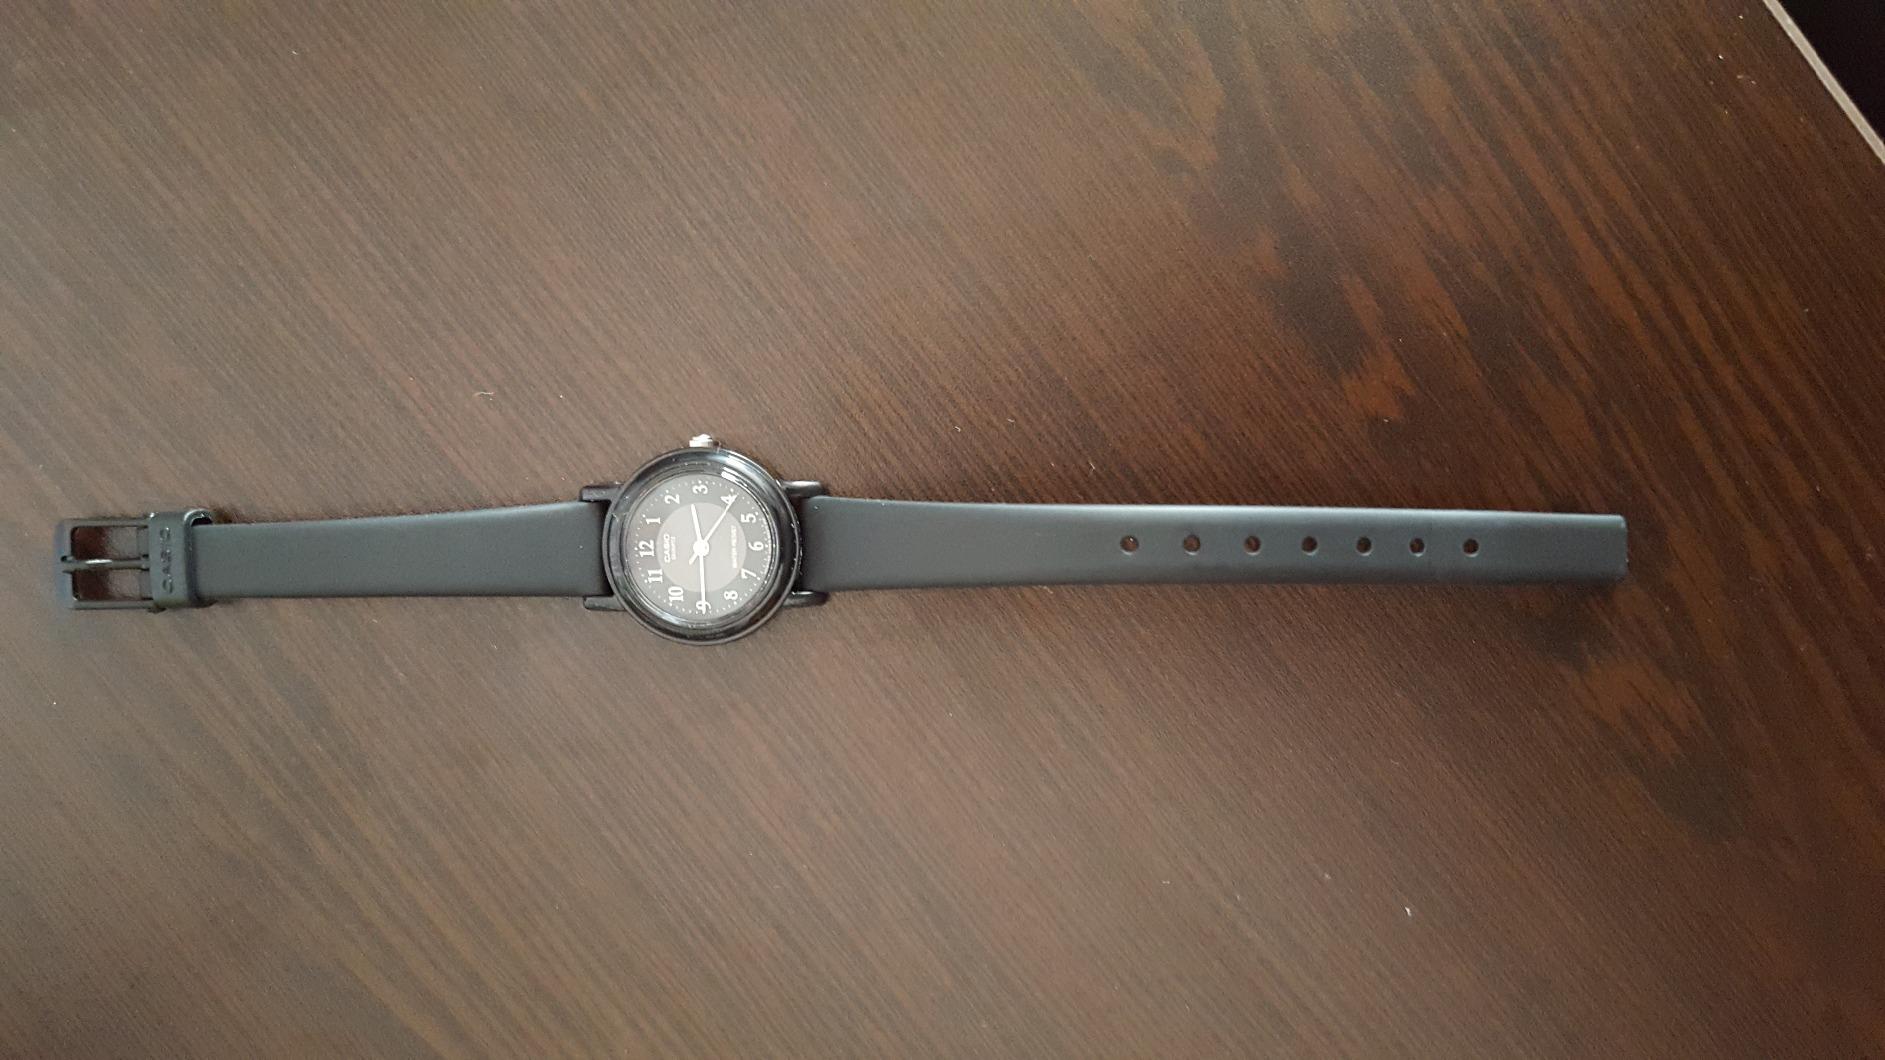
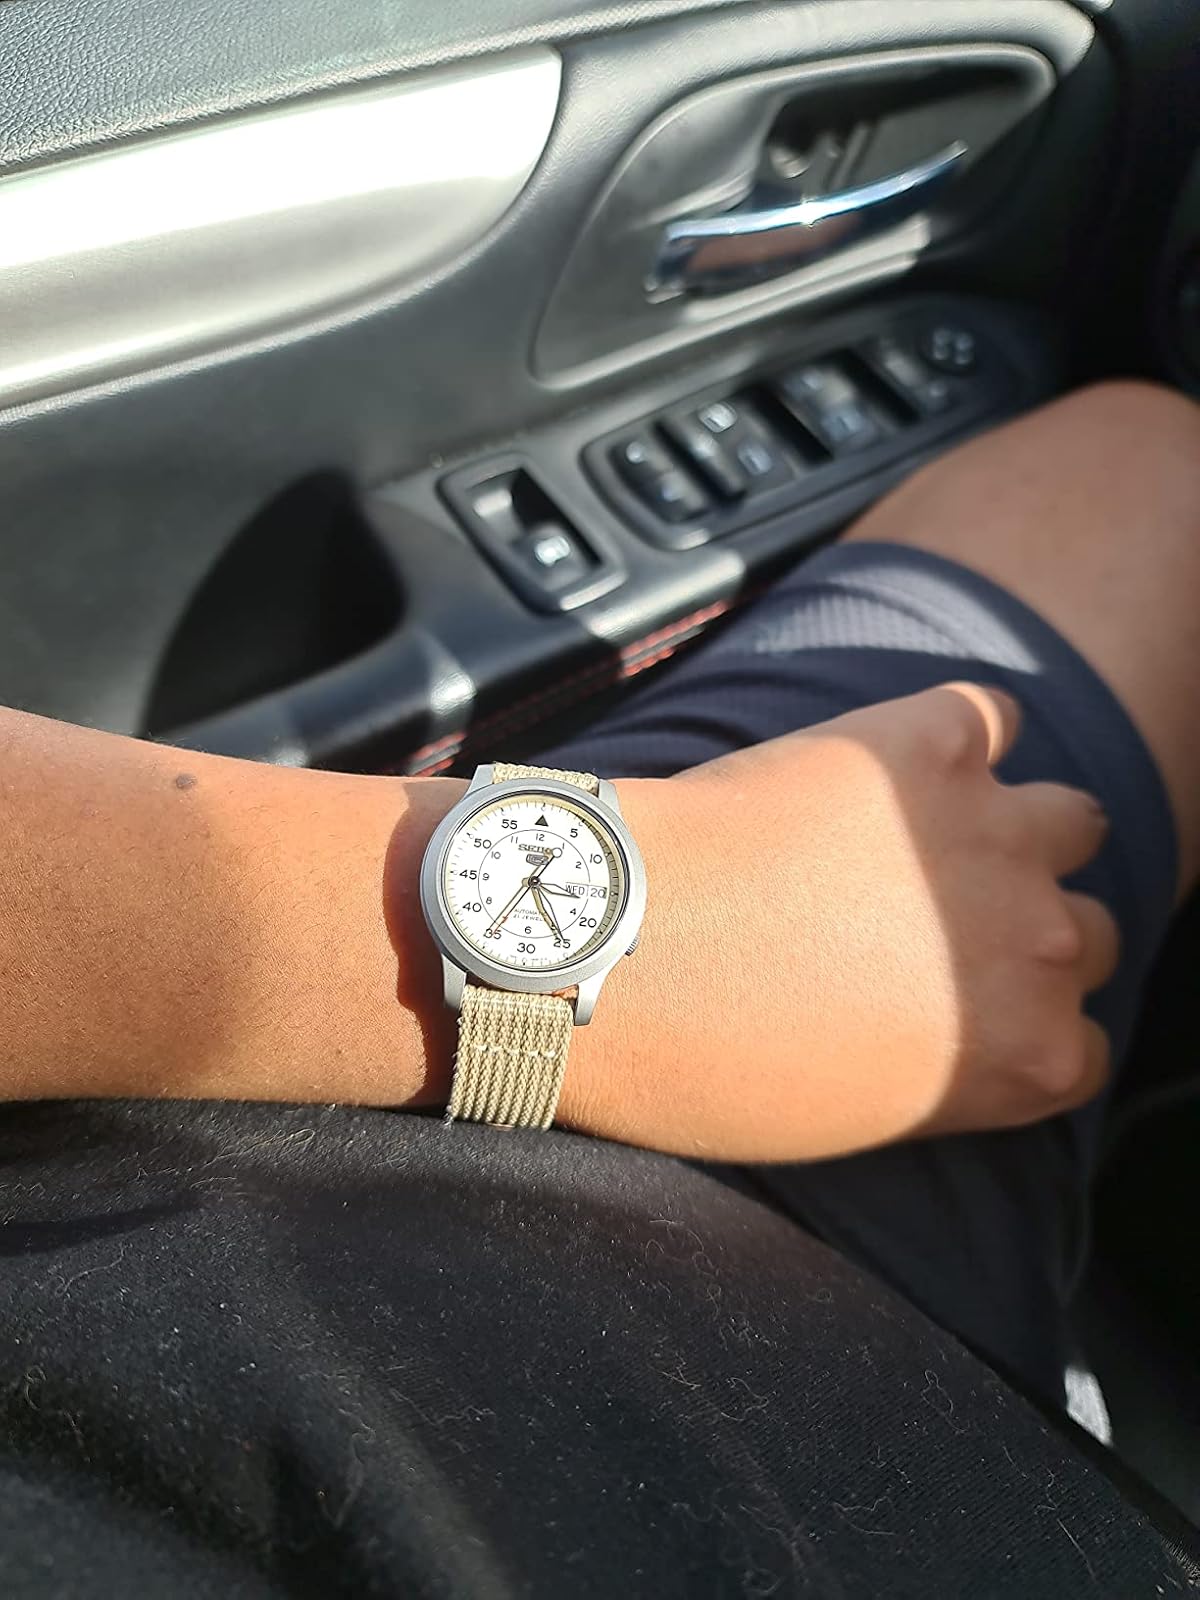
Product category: accessories_watch
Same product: no